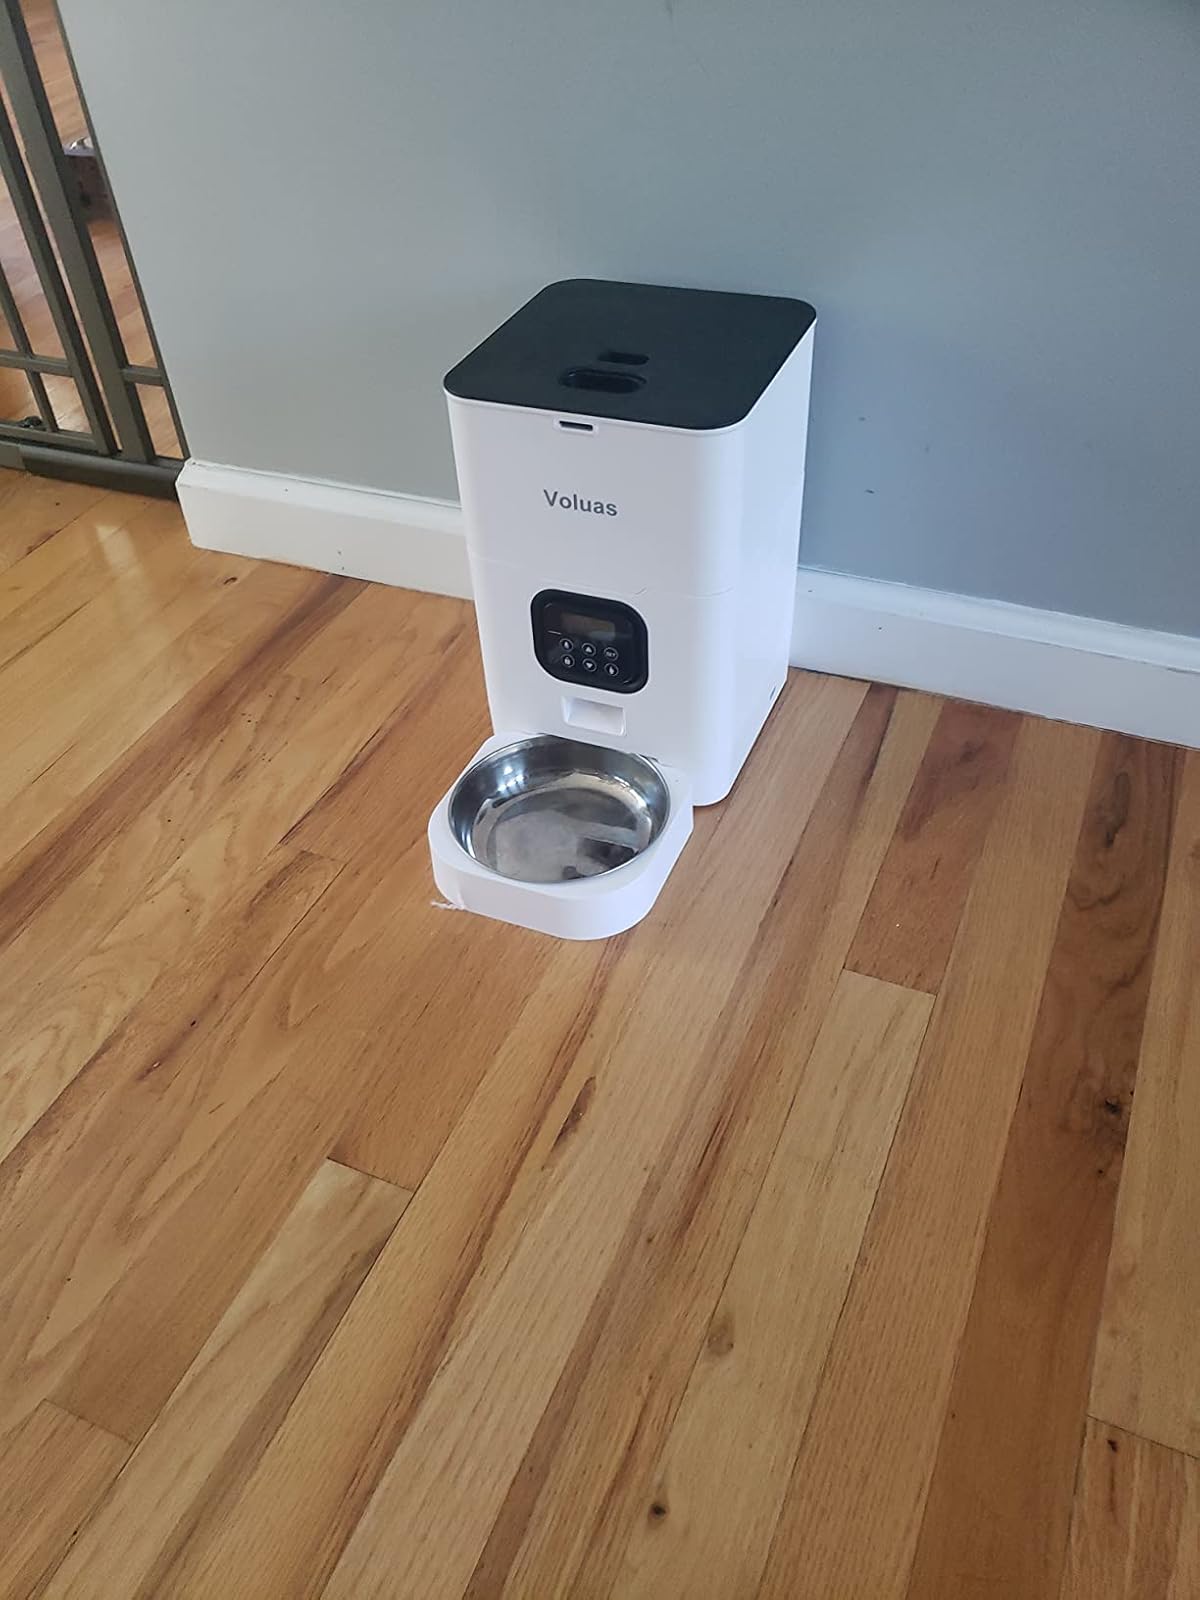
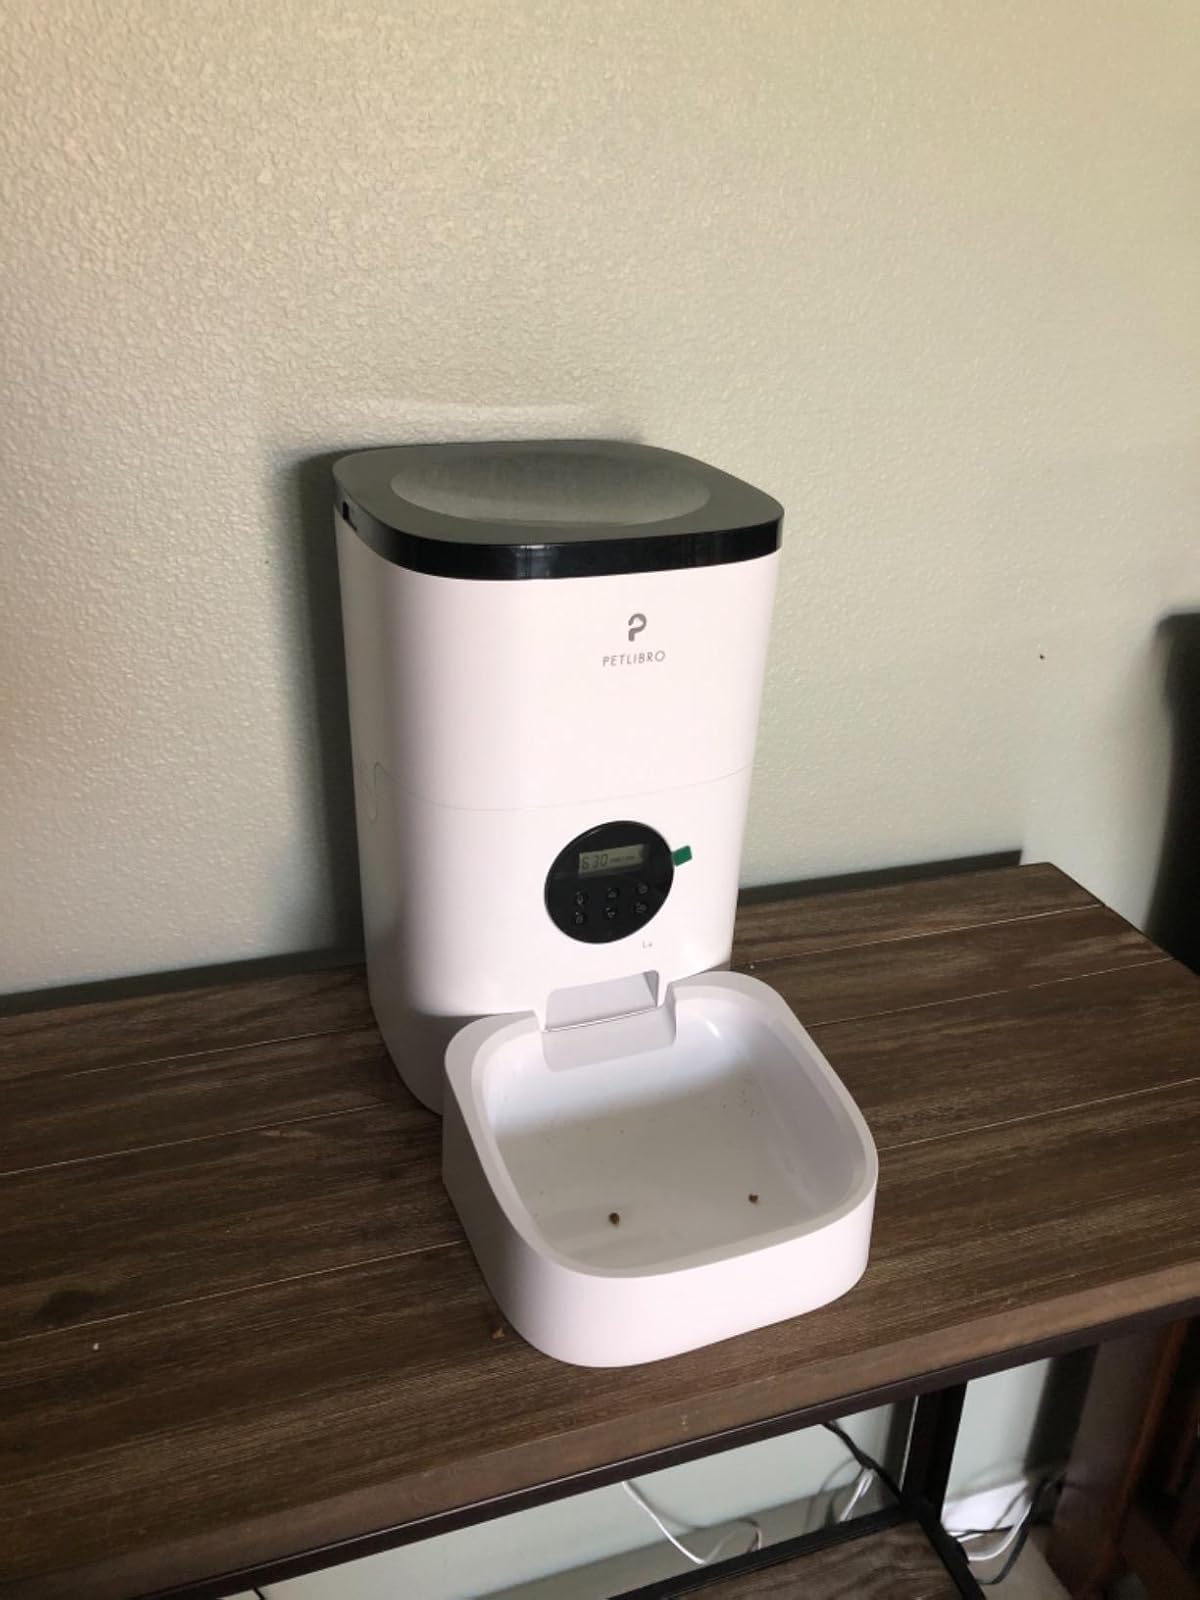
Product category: items_feeder
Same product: no